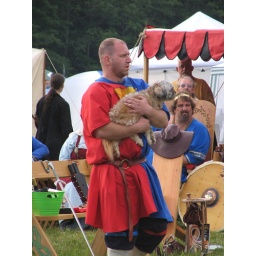
This dog was running around without its family, and Sebastian was trying to find them.